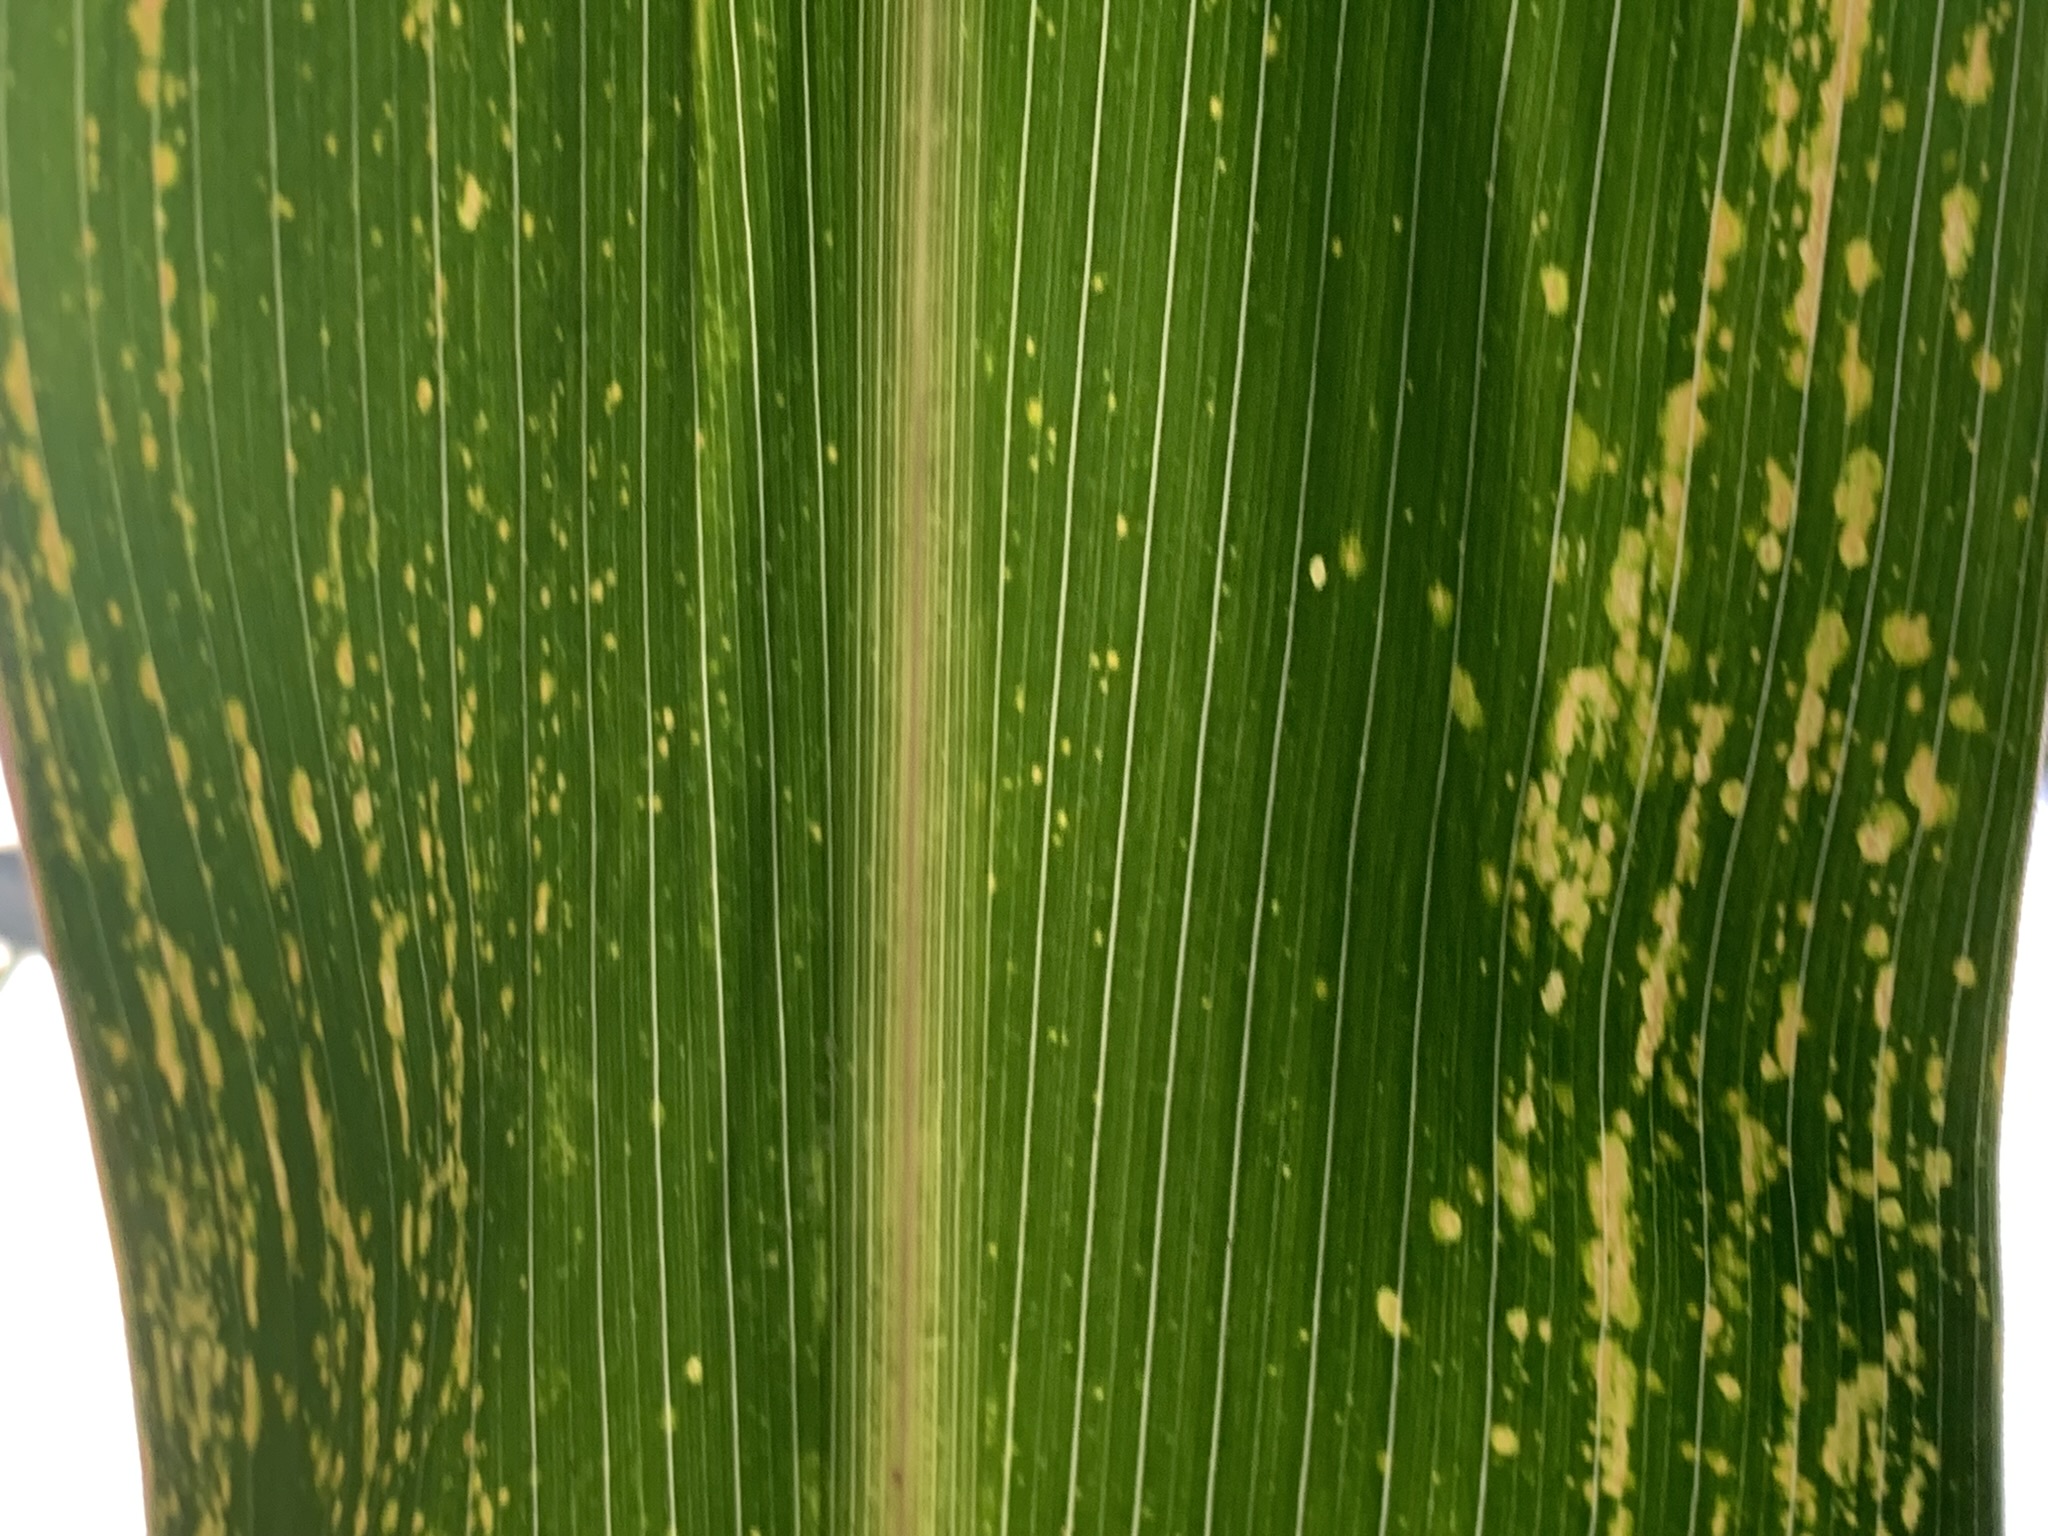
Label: MLN